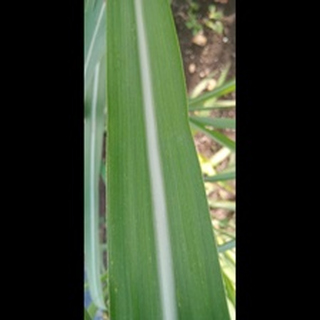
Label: healthy_sugarcane